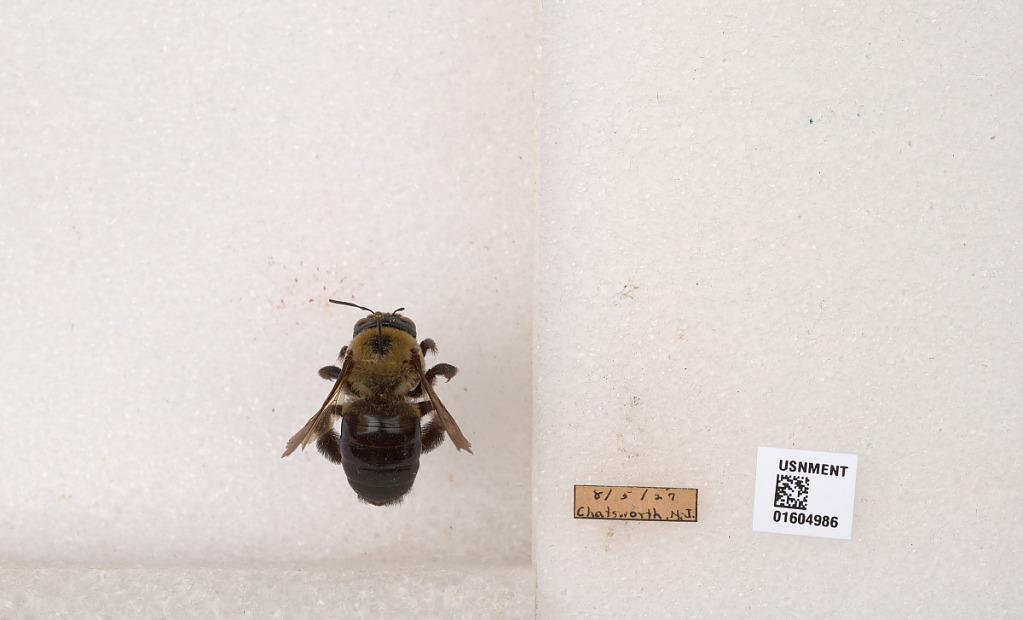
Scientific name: Xylocopa (Xylocopoides) virginica virginica (Linnaeus)
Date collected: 1927-8-5
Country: United States
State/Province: New Jersey
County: Burlington
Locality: Chatsworth
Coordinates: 39.8176, -74.5349